Elsa (Frozen)

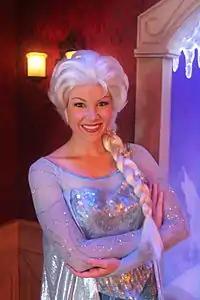
Elsa meet-and-greet at Disneyland in California in 2013.

In November, before the release of "Frozen", Anna and Elsa began making appearances at Walt Disney Parks and Resorts in Florida and California through meet and greets. In Walt Disney World, the attractions were set up in the Norway Pavilion of Epcot in recognition of the Scandinavian cultural elements that went into the film's design. In Disneyland, a winter-themed cottage was set up in the Fantasyland section, with a talking audio-animatronic Olaf sitting on the cottage roof. In February 2014, these meet-and-greet sessions were extended indefinitely, with wait time to meet the princesses frequently exceeding two hours, which is longer than any previous Disney characters. Additionally, Elsa, Anna, and Olaf were given a "Frozen"-themed float for Disneyland Paris' "Disney Magic on Parade". On March 9, 2014, the three made appearances again on their own "Frozen" parade float in "Festival of Fantasy Parade" at Magic Kingdom theme park. On April 20, 2014, Anna and Elsa moved from Epcot to the Princess Fairytale Hall at Magic Kingdom, with wait time to see the characters amounted to three hours, compared to Cinderella's and Rapunzel's 15 minutes.